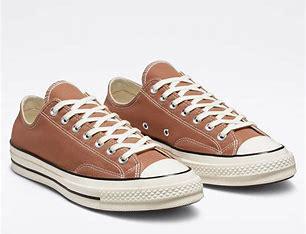
Brand: Converse
Model: Chuck Taylor All Star 70 Ox